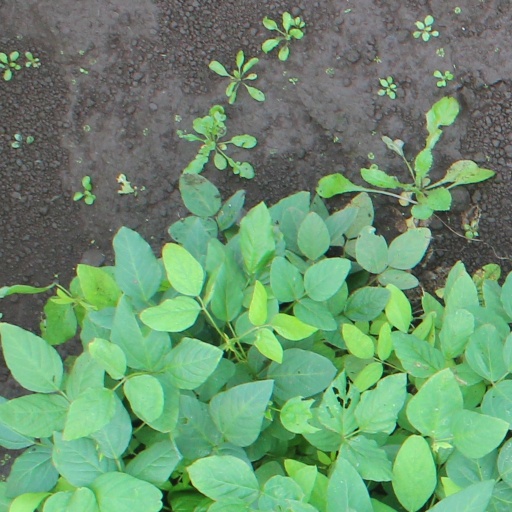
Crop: soybean